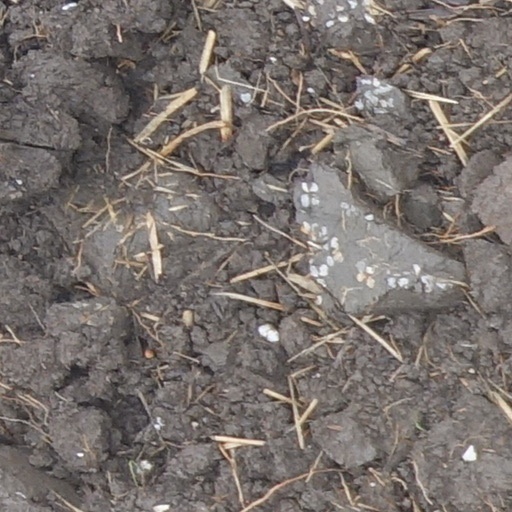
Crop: wheat